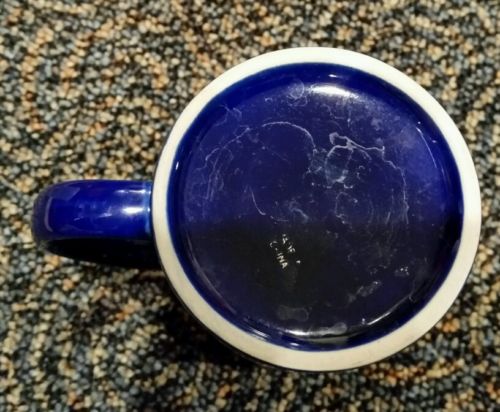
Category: mug